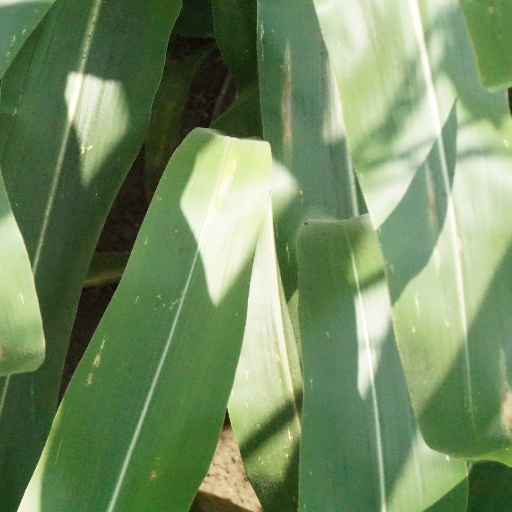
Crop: maize; corn